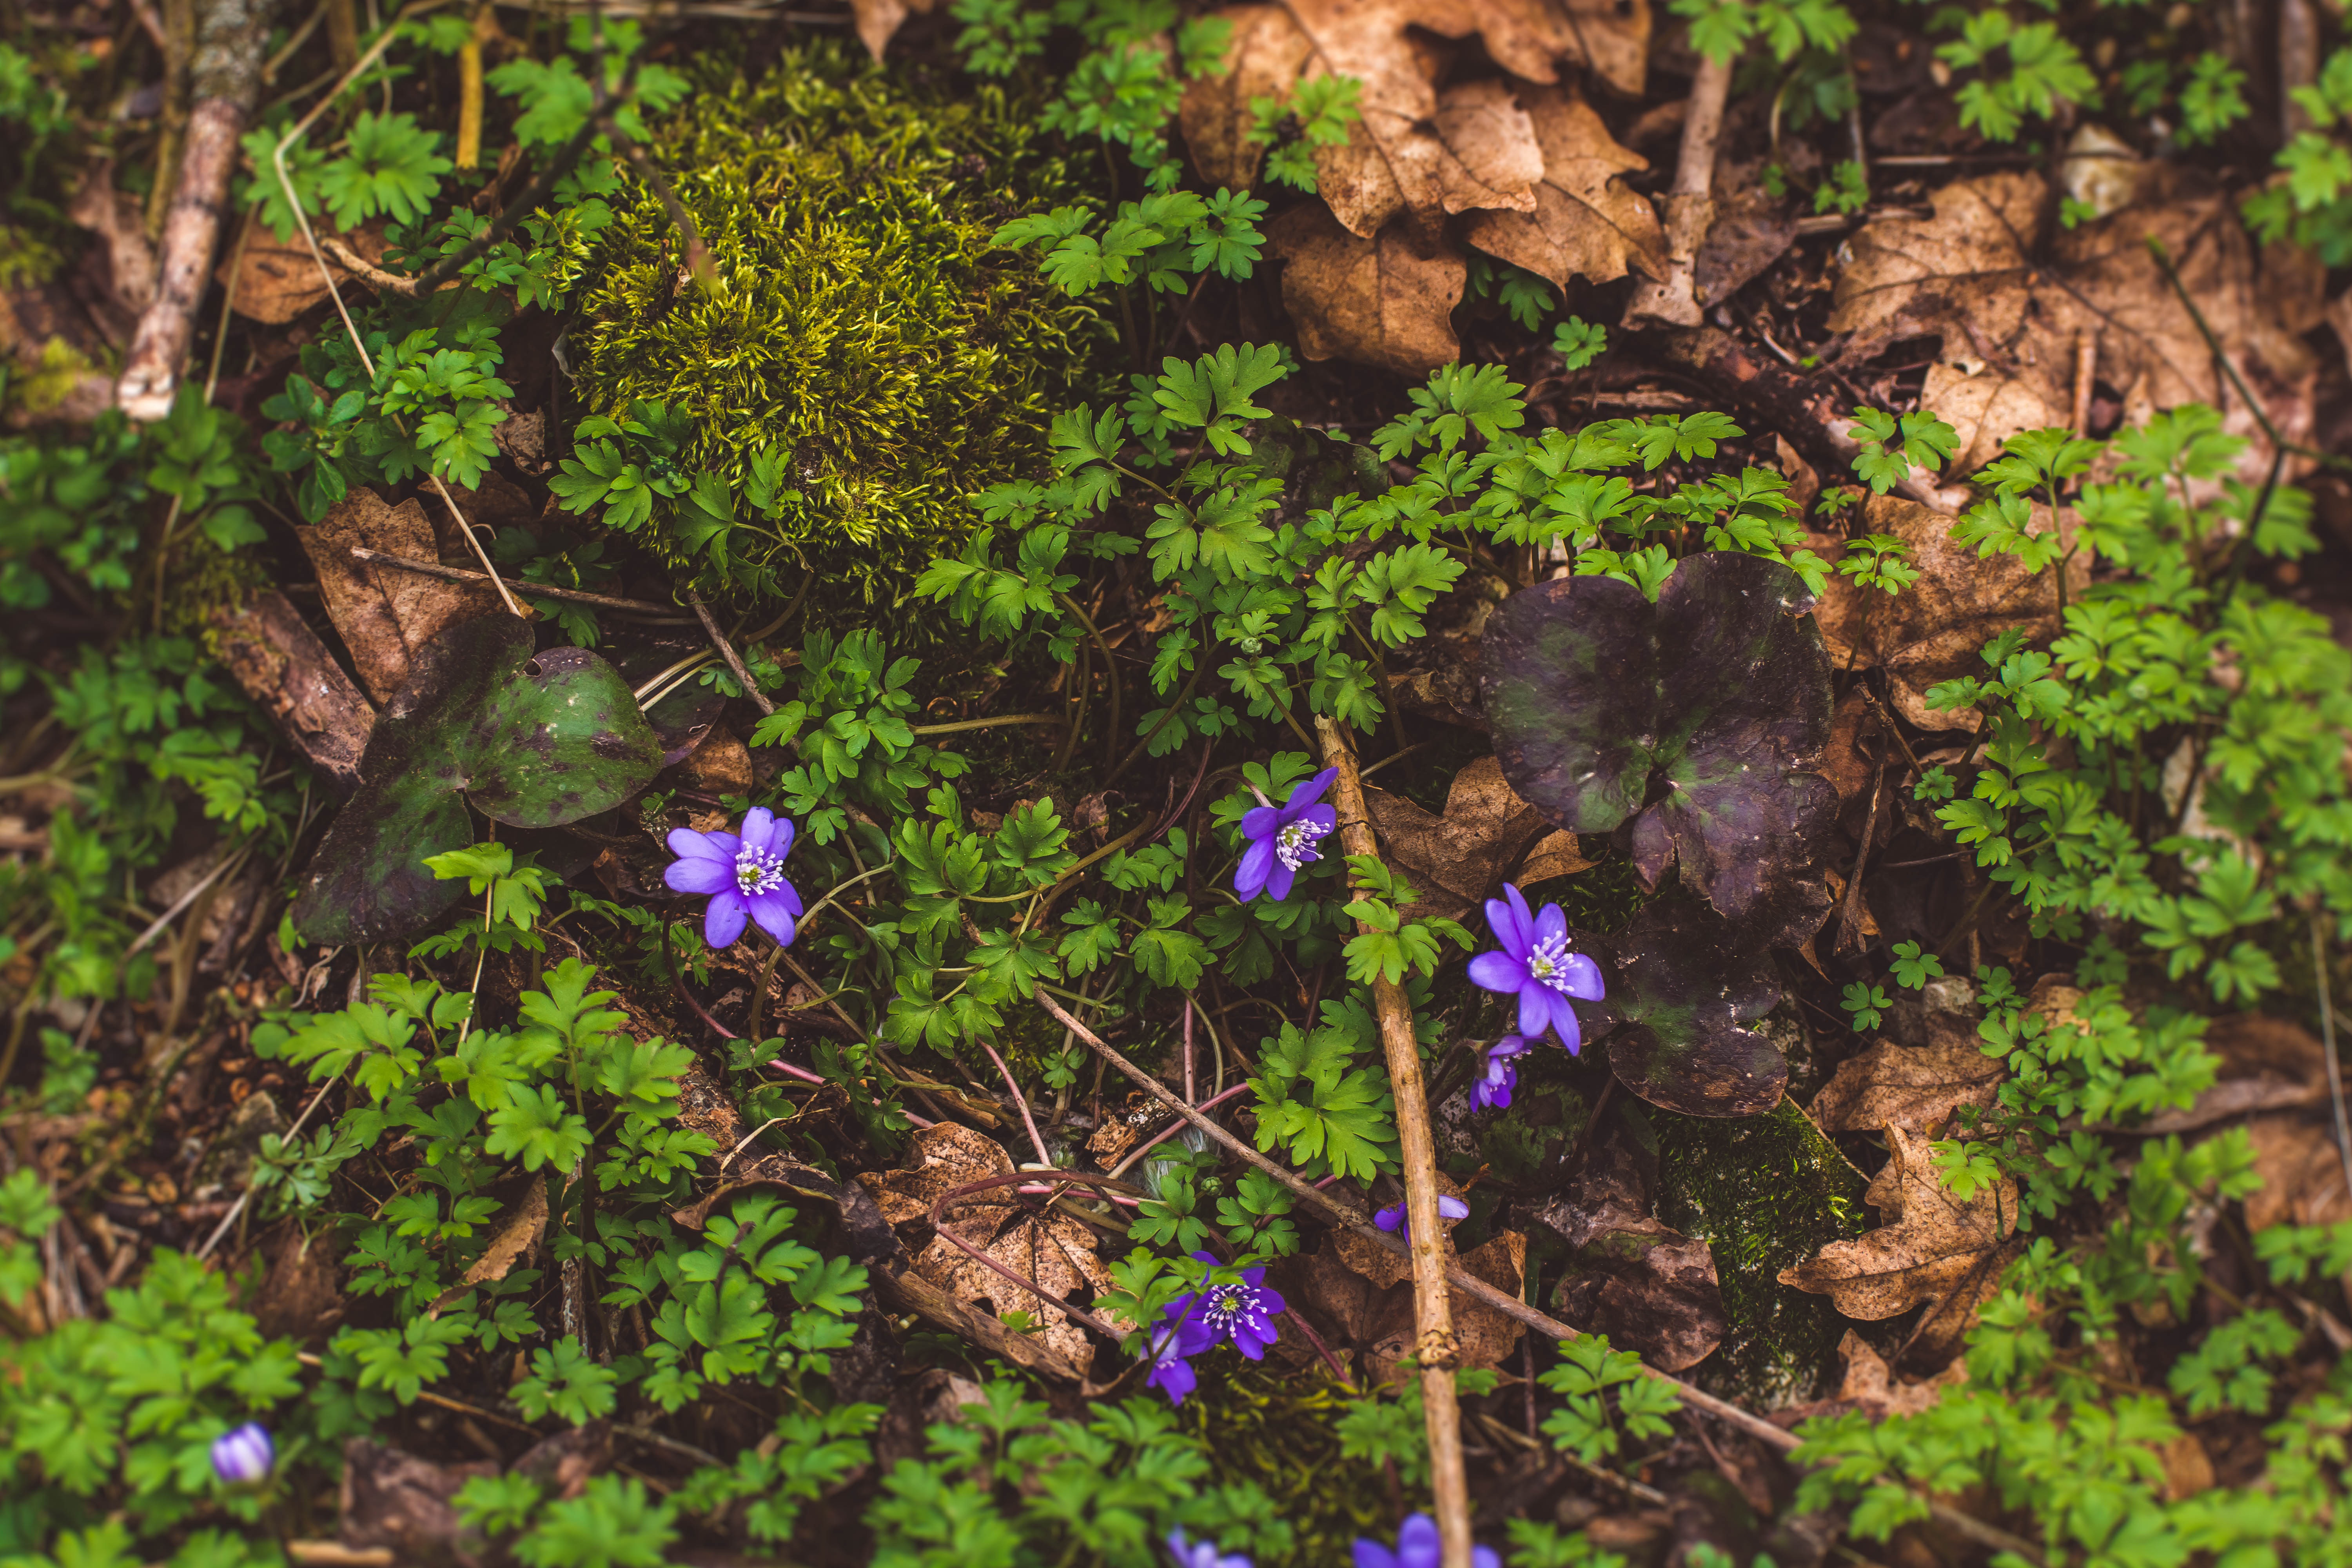
nature, forest, plant, wood, leaf, flower, jungle, autumn, botany, flora, wildflower, vegetation, rainforest, forrest, woodland, habitat, ecosystem, flowering plant, natural environment, land plant